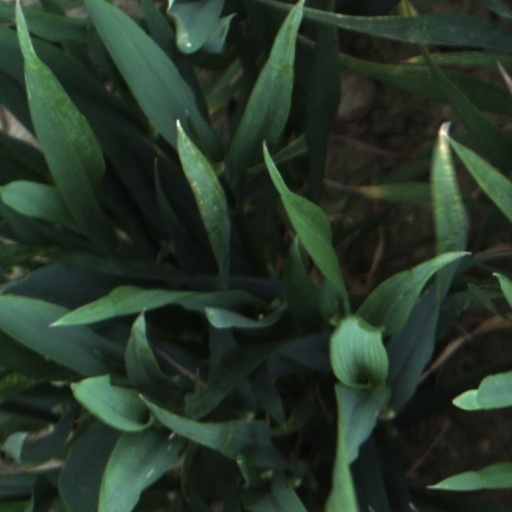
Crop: wheat